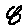
Label: 8